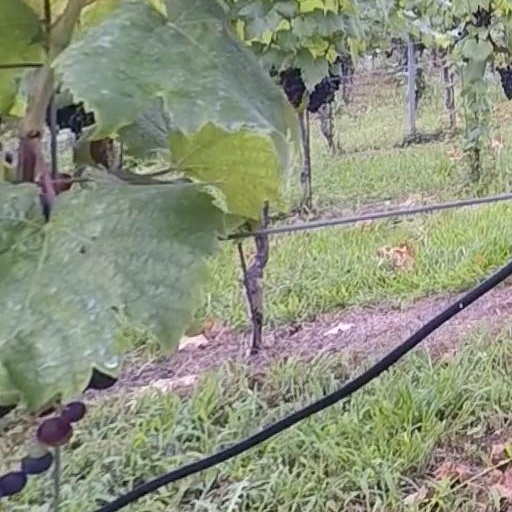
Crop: grape